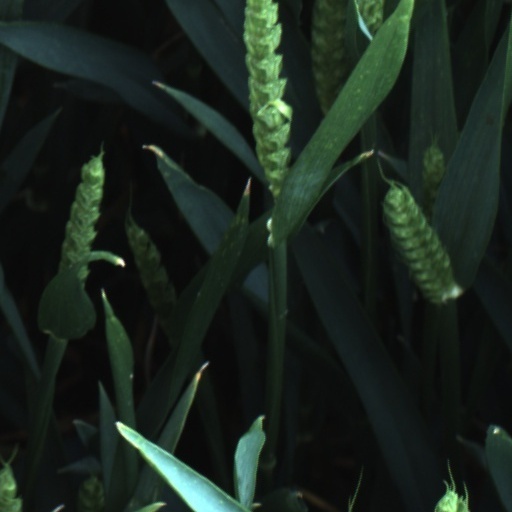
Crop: wheat